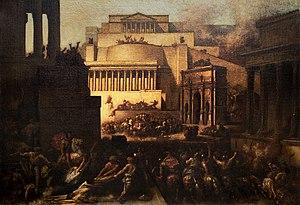
Huile sur toile - 80 x 115 cm Saint-Omer, Musée de l’hôtel Sandelin Photo
Le sac de Rome de 390 av. J.-C. selon la chronologie varronienne ou 387 av. J.-C. selon la chronologie grecque, est la conséquence de la victoire des Gaulois Sénons menés par Brennus sur les troupes romaines lors de la bataille de l'Allia, succès militaire leur permettant d'investir la ville et d'exiger des Romains vaincus le paiement d'une lourde rançon.